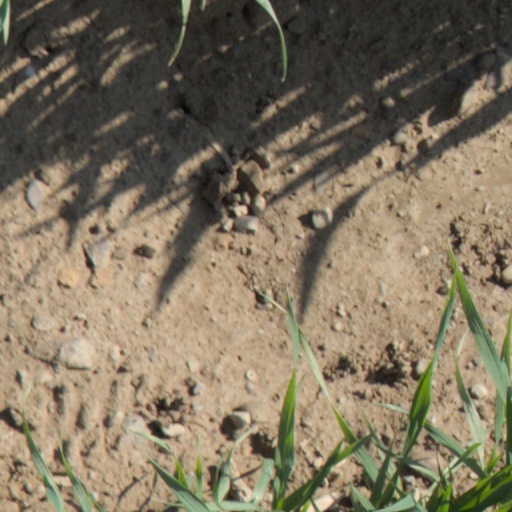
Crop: wheat